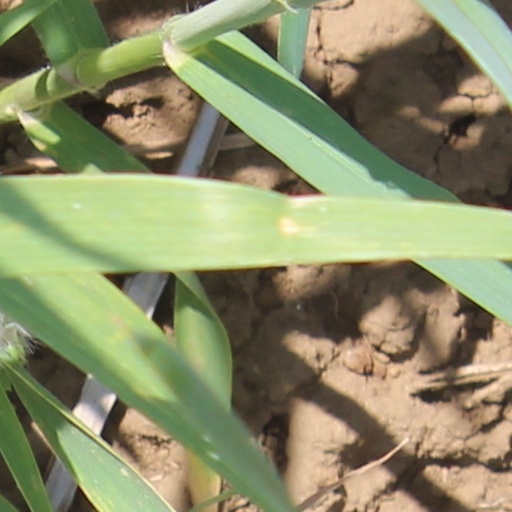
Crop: wheat